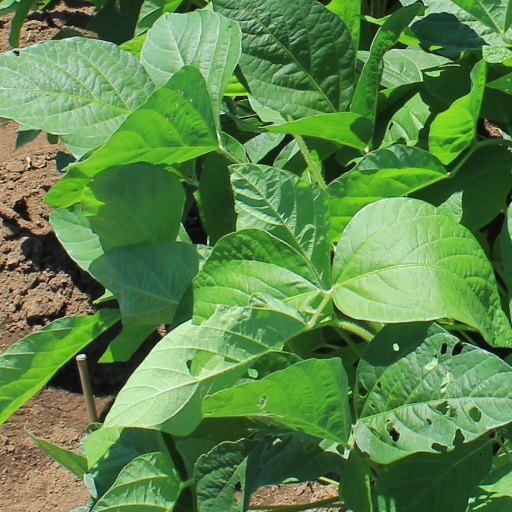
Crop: soybean